CFAP97D2

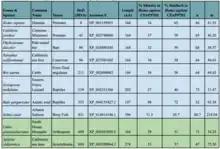
Homo sapiens CFAP97D2 Paralog and Distant Homolog Table

CFAP97D1 is conserved in both invertebrate and vertebrate species. The CFAP97D1 genes found in vertebrate species are paralogs of CFAP97D2. The invertebrate CFAP97D1 genes existing prior to 431 MYA are distant CFAP97D2 homologs due to these paralogs' shared evolutionary history.